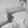
ASL letter: H